List of bioluminescent fungi

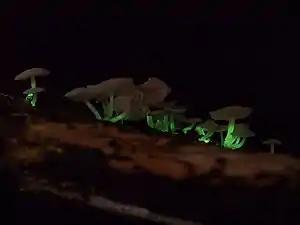
Bioluminescent "Mycena roseoflava"

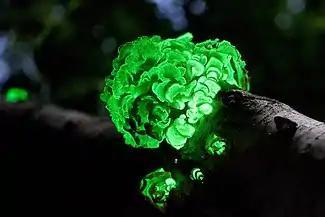
"Panellus stipticus" is among about 125 known species of bioluminescent fungi.

This list of bioluminscent fungi has more than 125 known species found largely in temperate and tropical climates. They are members of the order Agaricales (Basidiomycota) with one